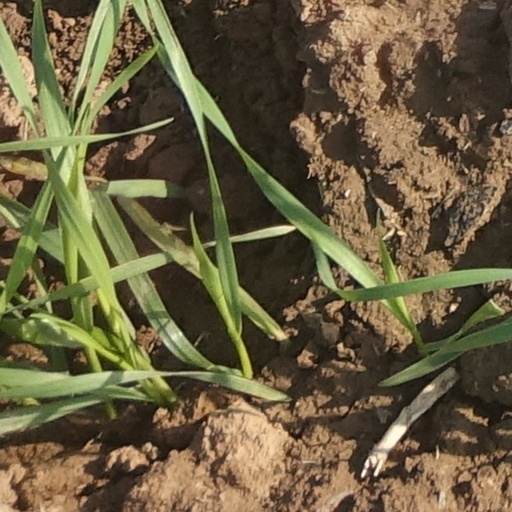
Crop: wheat